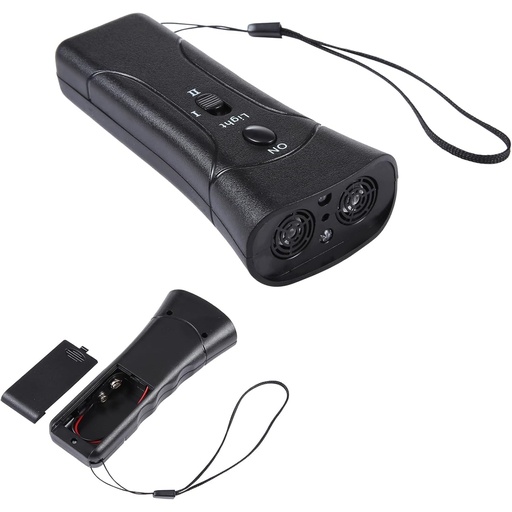
Dog Barking Control Devices,Anti Barking Device,Ultrasonic Dog Barking Control Devices & Training Tool,3 in 1 Bark Control Tool,Correct Poor Behavior, Indoor &Outdoor
About this item 【Efficient Dog Training and Behavior Assistance Equipment】There are two modes that are suitable for various scenarios. Deterrence mode: While the flashlight is flashing, a higher intensity ultrasound is emitted to drive away the fierce dog. Training mode: emit low intensity ultrasound to assist in daily dog training, such as stopping excessive barking, fighting, biting, and correcting other unnecessary behaviors. 【Dog Barking Control and Training】The anti barking device adopts the latest ultrasonic technology, which will not affect humans, but can attract the attention of dogs without worrying about harming them. Suitable for all breeds and sizes of dogs，but not for deaf or hearing impaired dogs. Quiet the dog by emitting ultrasound to stop excessive and noisy barking. After the dog stops barking, the ultrasonic barking control device automatically stops emitting ultrasonic waves. Give you a quiet life! 【Mild Frequency and Friendly Range】It can carry ultrasonic waves up to 20 feet. It will protect you from unfriendly dogs and send messages to approaching dogs before they become aggressive while walking, running, cycling, etc. The ultrasonic bark control auxiliary device emits 25KHZ ultrasound, which does not affect humans, but can attract the attention of dogs. This anti barking device will be a safer and milder training option. 【 Portable Design 】Small size, light weight, and easy to carry. Our anti bark controller is equipped with an adjustable wrist strap that conforms to ergonomic design and is perfect for your hands or can be comfortably placed in your pocket. It also has an ultra bright LED flashlight, which can protect you from the harm of dogs when you are outdoors at night. Requires a 9V battery (this product does not include batteries). Reduce the hassle of charging. 【Easy to Use&Good After-Sales Service】Blow air or make a sound at close range to the microphone air outlet, and the ultrasonic transmitter will beep three times, while the LED light will also light up three times. It indicates that the product function is normal. Some dogs may be afraid or dislike ultrasound and keep barking from the beginning. Please allow up to 1 weeks for training. If there are any issues with our anti barking equipment, please feel free to contact us at any time.
Brand: LOPURS
Category: Animals & Pet Supplies > Pet Supplies > Pet Training Aids